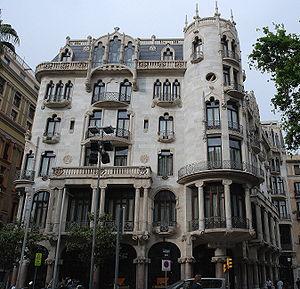
La Casa Fuster est un bâtiment moderniste conçut et construit par Lluís Domènech i Montaner avec la collaboration de son fils Pere Domènech i Roura entre 1908 et 1911 à Barcelone. Elle fut construite sur commande de la Consol Fabra de Fuster, qui voulait y résider